Arizona Wildcats

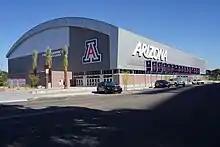
National championship banners displayed at the Cole and Jeannie Davis Sports Center

The university mascots are anthropomorphized wildcats named Wilbur and Wilma. The identities of Wilbur and Wilma are kept secret through the year as the mascots appear only in costume, except typically until the last home basketball game of the year. Then, at halftime, Wilbur and Wilma are exposed. In 1986, Wilbur and Wilma, a longtime couple, were married. Together, Wilbur and Wilma appear along with the cheerleading squad at most Wildcat sporting events.